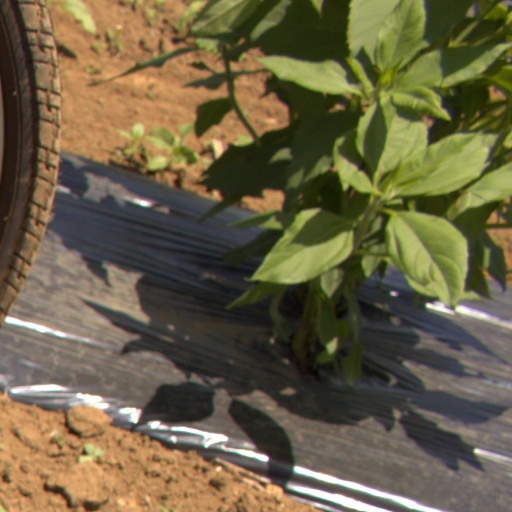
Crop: Jerusalem artichoke